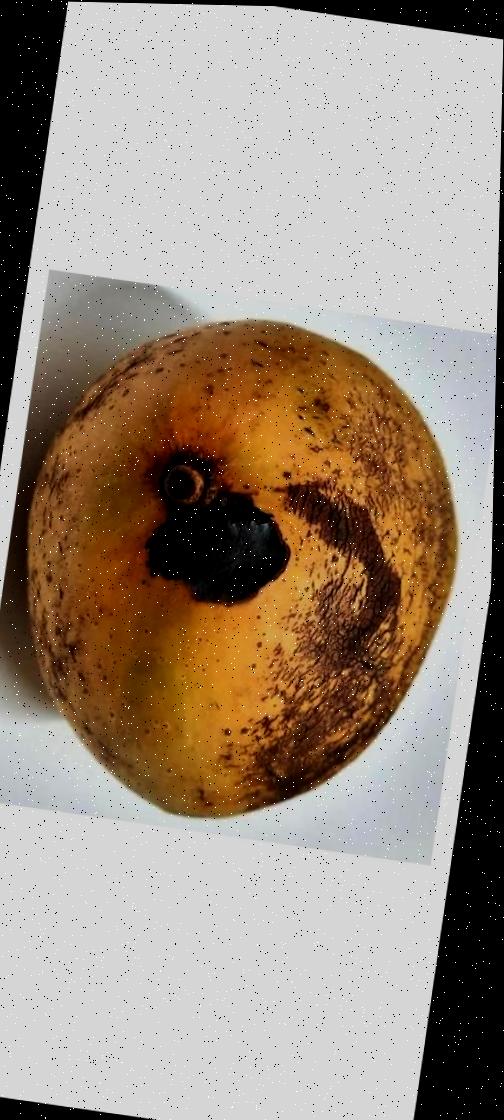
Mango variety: Ashshina Classic